Canterbury Pioneer Women's Memorial

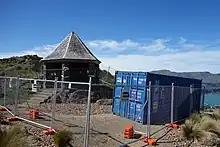
Memorial fenced off for earthquake repairs

On 4 April 2001, the Bridle Path Historic Area was entered as an historic area by the New Zealand Historic Places Trust (now Heritage New Zealand). The Canterbury Pioneer Women's Memorial is included in that historic area.